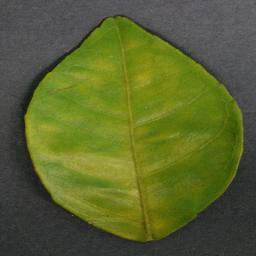
Label: Orange___Haunglongbing_(Citrus_greening)